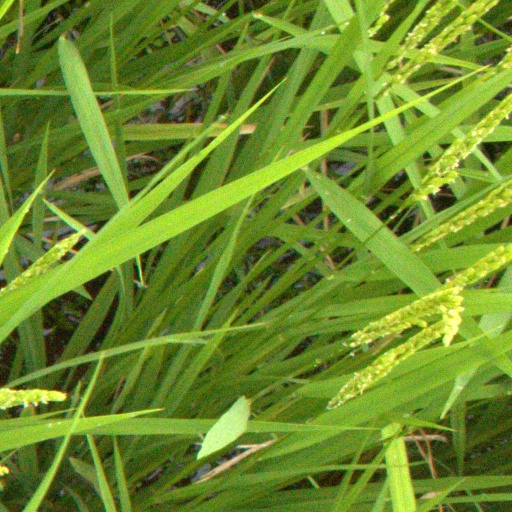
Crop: rice